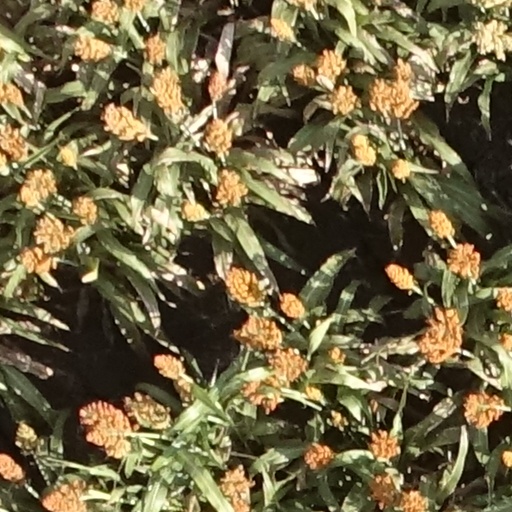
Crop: sorghum